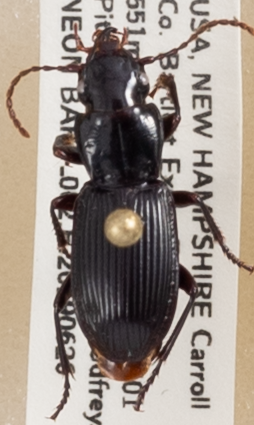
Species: Pterostichus rostratus
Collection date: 2019-06-26
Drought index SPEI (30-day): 0.362
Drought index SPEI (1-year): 1.22
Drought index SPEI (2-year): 0.998